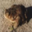
Label: frog